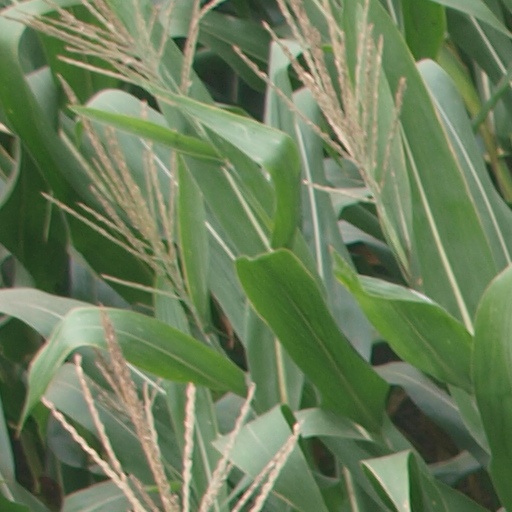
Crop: maize; corn